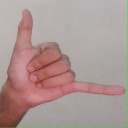
अक्षर: द